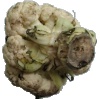
Label: Cauliflower 1